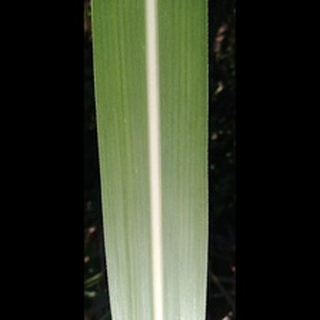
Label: healthy_sugarcane